List of regions of Bosnia and Herzegovina by Human Development Index

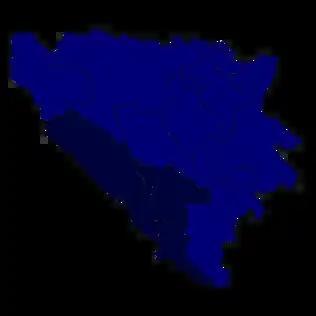

This is a list of Bosnian regions by Human Development Index as of 2022.